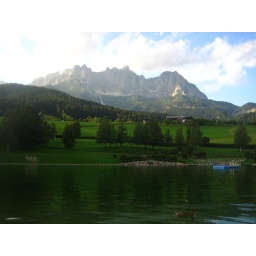
The fresh water lake in Going